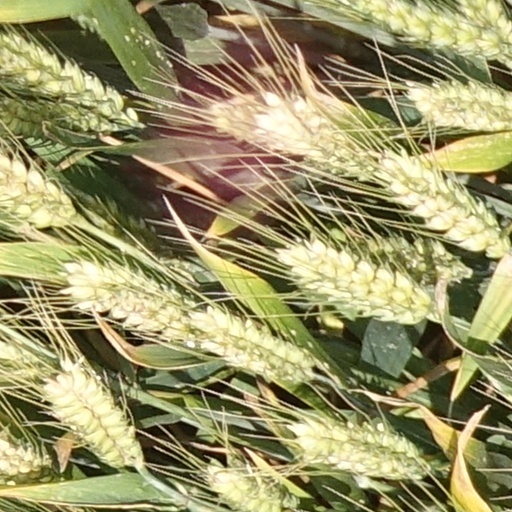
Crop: wheat